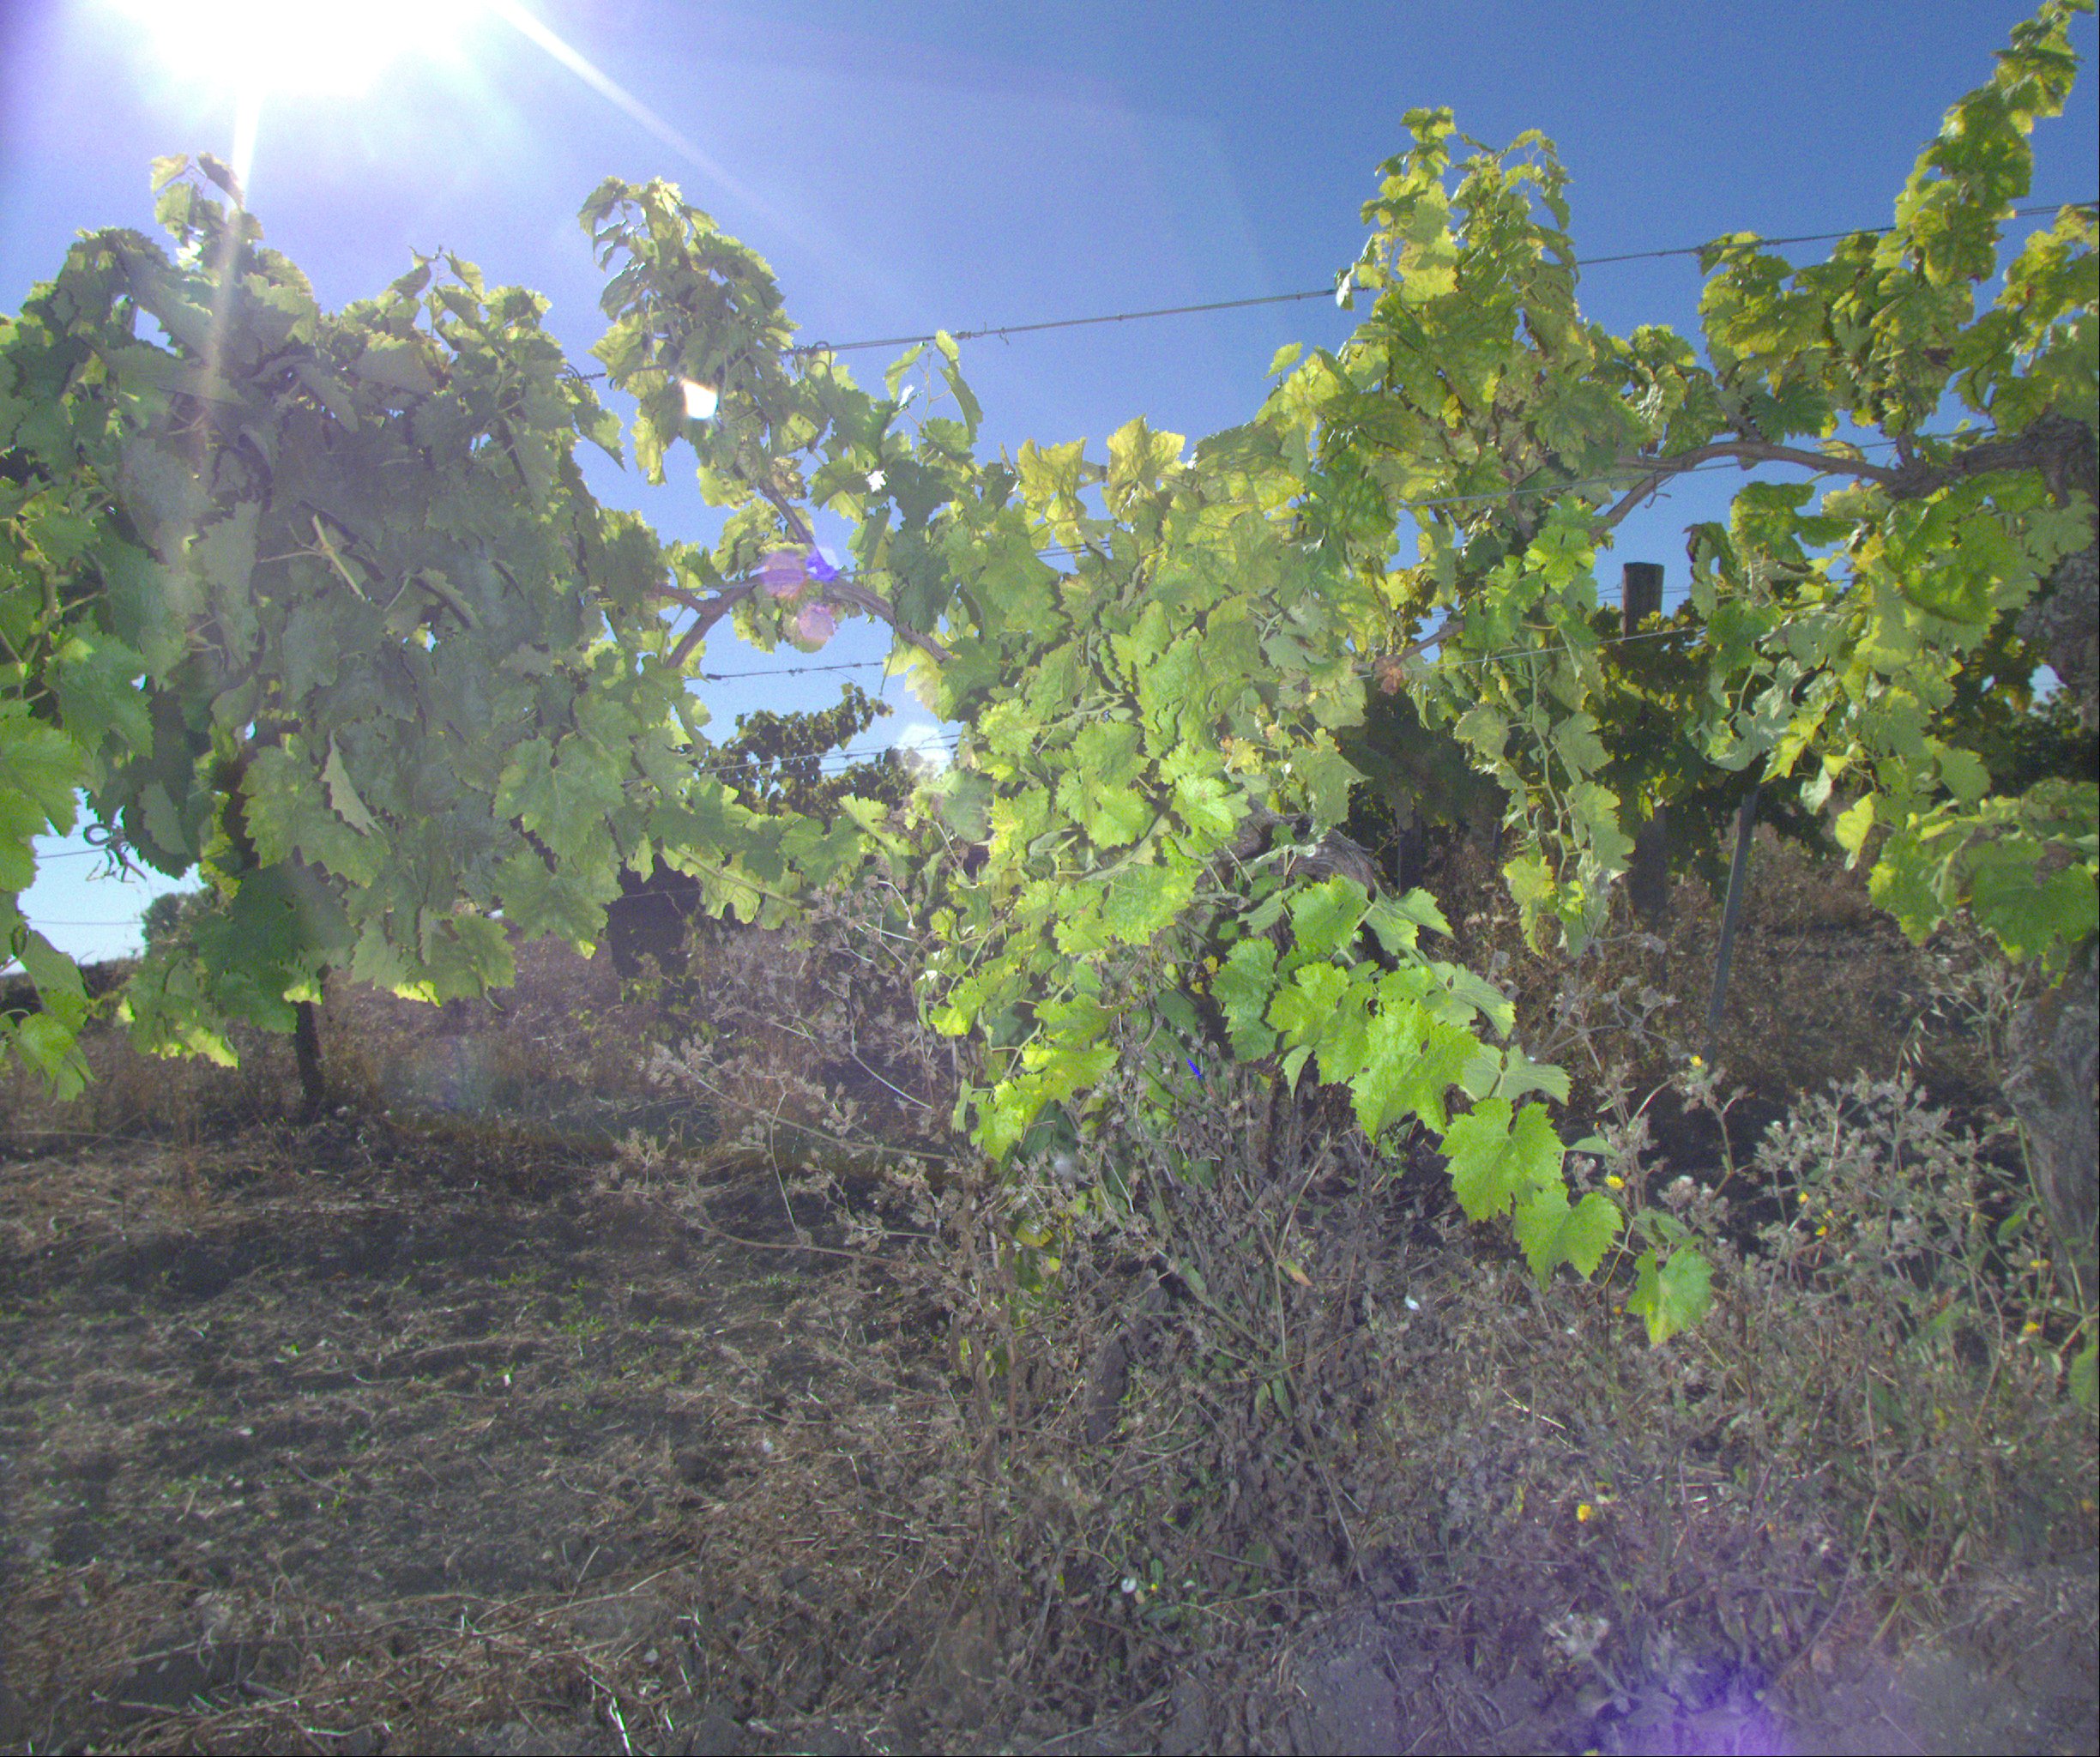
Grape variety: ugni-blanc
Disease: Flavescence dorée (fd)